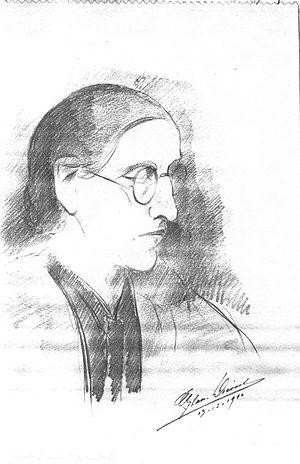
Portrait au crayon par Léon van Dievoet, de sa mère Alice Maria Valentine DEMETS, née à Bruxelles le 8 novembre 1878 et décédée à Saint-Gilles, rue Saint-Bernard, 150, le 7 novembre 1945, fille de Louis Joseph Demets et d'Anne Catherine Van Battel, épouse de Gabriel Anne Ernest Herman Léon van DIEVOET, peintre-décorateur et sgraffitiste, ancien élève de l'Académie Royale des Beaux-Arts, né à Bruxelles, Quai au Bois à Brûler, 37, le 12 avril 1875 et décédé à Saint-Gilles, rue Saint-Bernard, 150, le samedi 17 novembre 1934 à 3 heures du matin.
Gabriel Van Dievoet, né à Bruxelles le 12 avril 1875 et mort à Saint-Gilles, le 17 novembre 1934, est un décorateur et sgraffitiste Art nouveau belge.